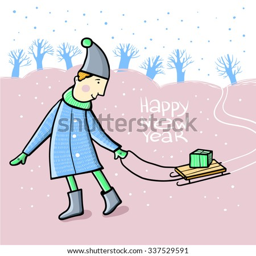
person carries a sled with gift .